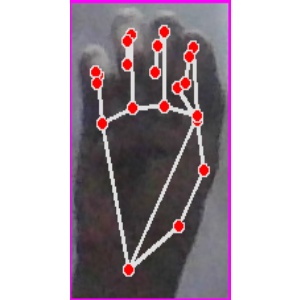
अक्षर: म